Rice vinegar

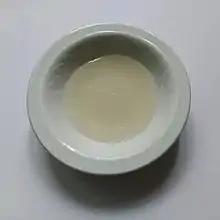
Korean rice vinegar

Rice vinegar is a vinegar made from rice wine in East Asia (China, Japan and Korea), as well as in Vietnam in Southeast Asia. It is used as a seasoning, dressing, and dipping in many dishes, including sushi, jiaozi, and banchans. Some of its variants are also a drink by themselves.